1889 SAFA Grand Final

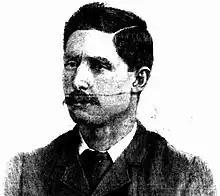

Victoria's top Australian rules football umpires John Trait was employed for the special match. In Melbourne media he was referred to as the "Prince of Umpires". When Trait took to the field he was greeted by a loud cheer. The match was considered the best of the season in South Australia and partial credit was given to John Trait's umpiring helping facilitate the spectacle. James Shaw, the mayor of Adelaide at the time, complimented Trait after the match for his umpiring. After the game William Bushby approached Trait and said that himself and "all his team were quite satisfied" with the umpires decisions.